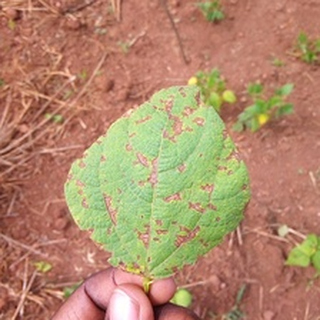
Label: bean_angular_leaf_spot